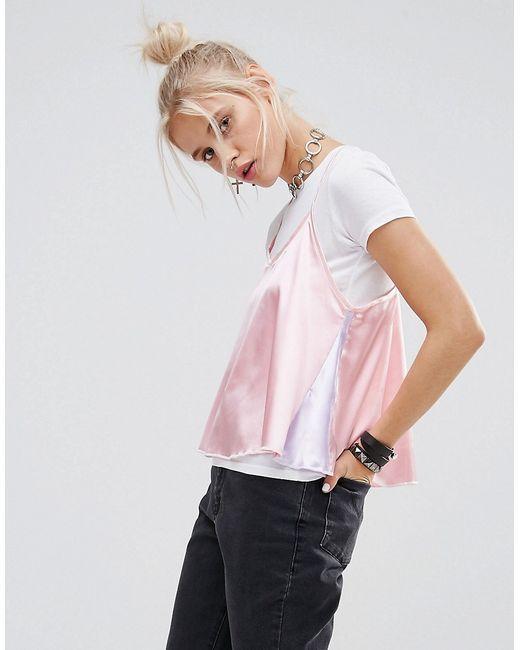
Der zerlumpte Priester Pastell Satin Slip über T-Shirt